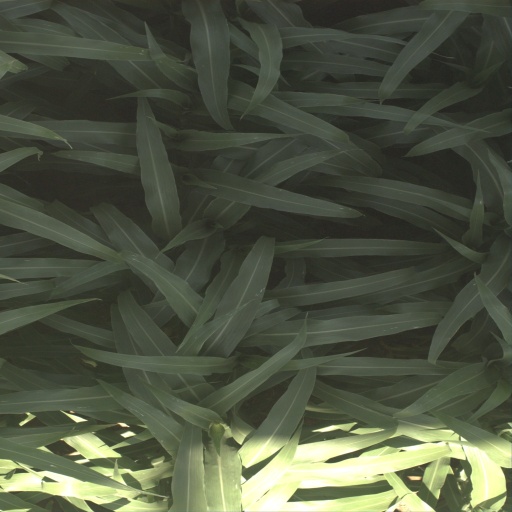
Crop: sorghum